Monique Jérôme-Forget

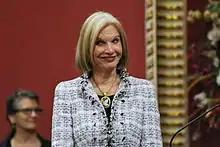

Monique Jérôme-Forget (born August 8, 1940) is a psychologist and a former Quebec politician. She was the Member of National Assembly (MNA) for the riding of Marguerite-Bourgeois in the Montreal region as a member of the Quebec Liberal Party between 1998 and 2009. With the government in power she was the Finance Minister from 2007 to 2009, the President of the Treasury Board and the Minister of government services and the Minister responsible of the government administration from 2003 to 2008.